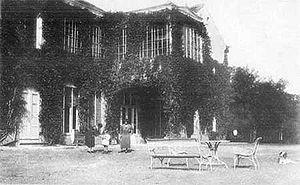
Le château « Kaštel » à Temerin est situé à Temerin, dans la province de Voïvodine et dans le district de Bačka méridionale, en Serbie. Il est inscrit sur la liste des monuments culturels protégés de la République de Serbie.
Cet article recense les monuments culturels du district de Bačka méridionale en Serbie.
Les monuments culturels protégés constituent une catégorie de monuments de Serbie inscrits sur une liste de monuments bénéficiant de la protection de l'État. Il s'agit d'une troisième catégorie de monuments protégés classés, par leur importance, après les monuments culturels d'importance exceptionnelle et les monuments culturels de grande importance.